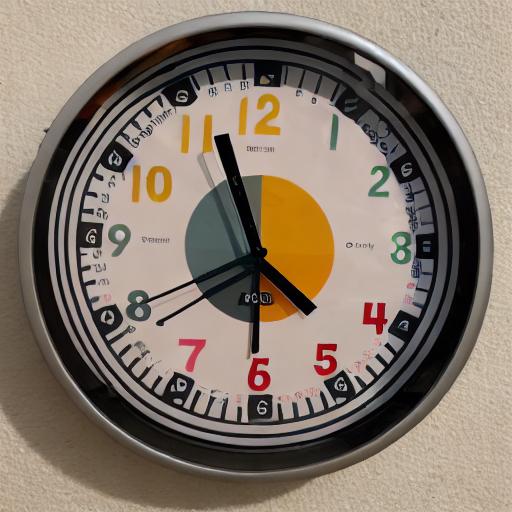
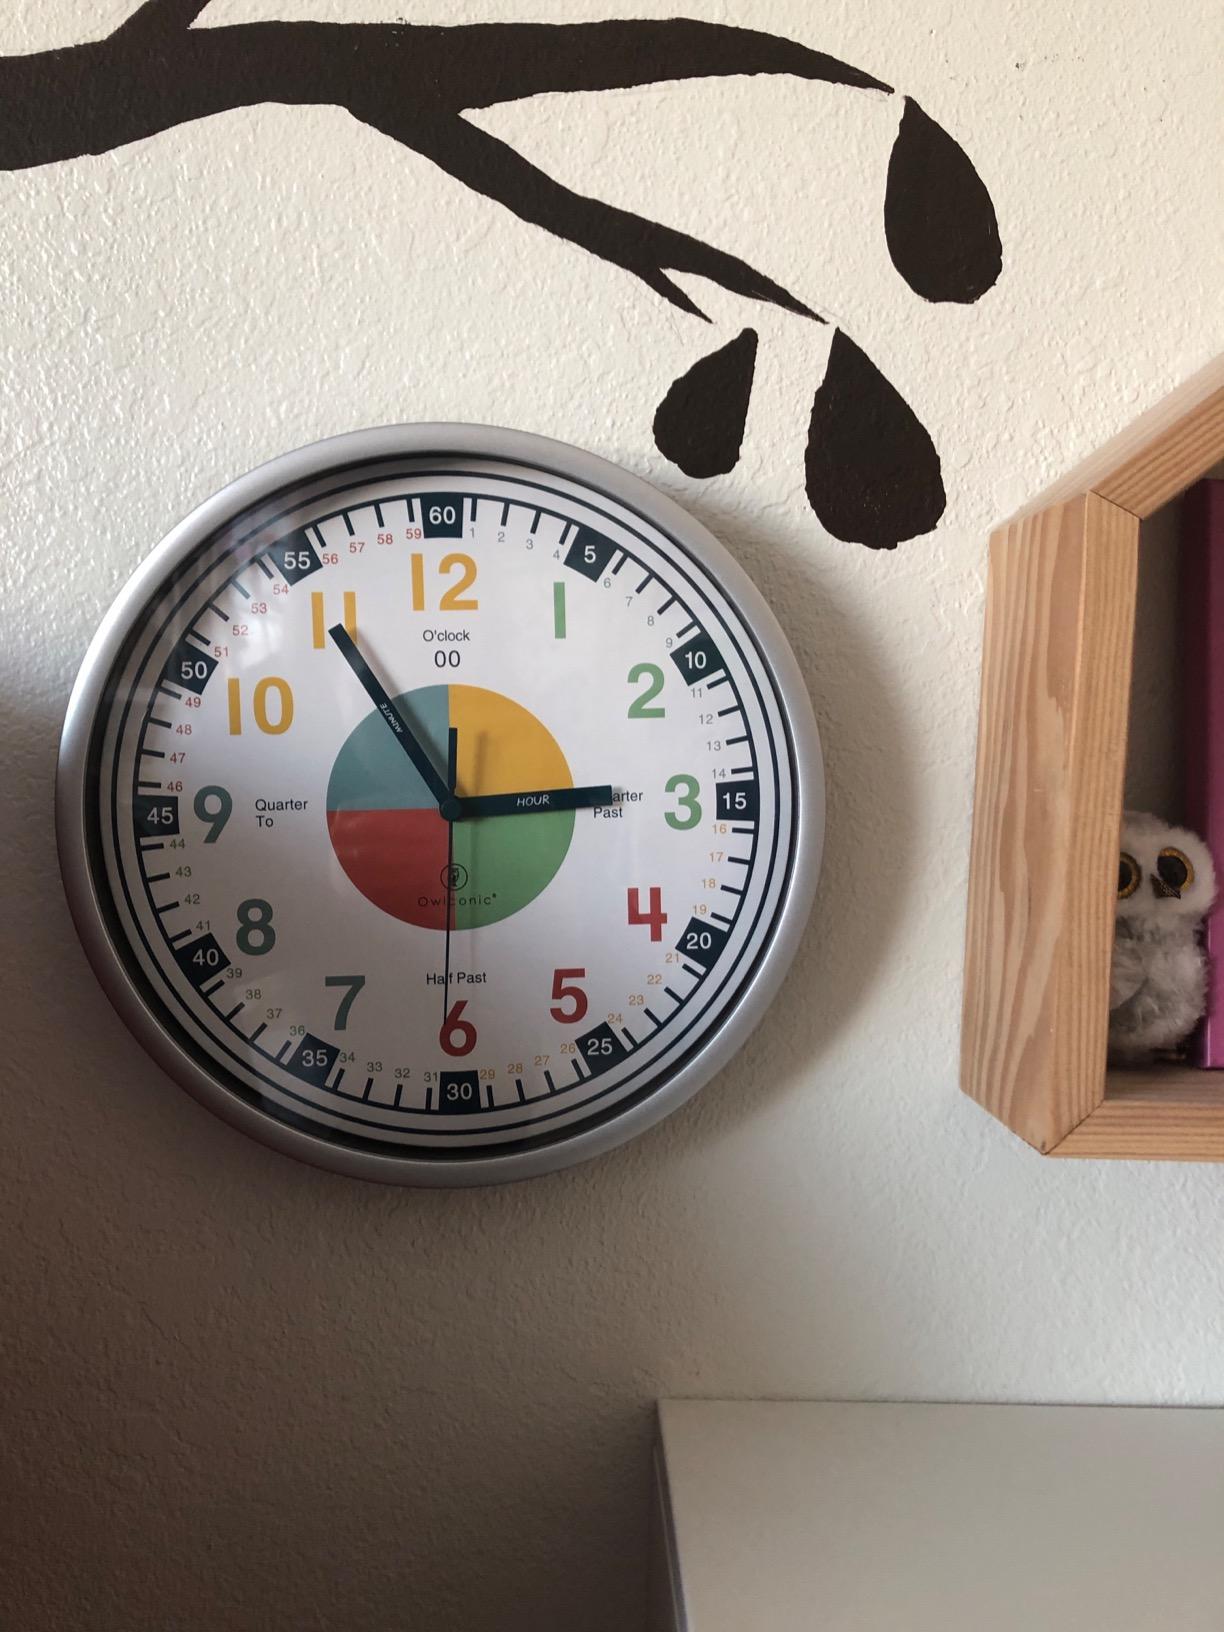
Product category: clock
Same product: no